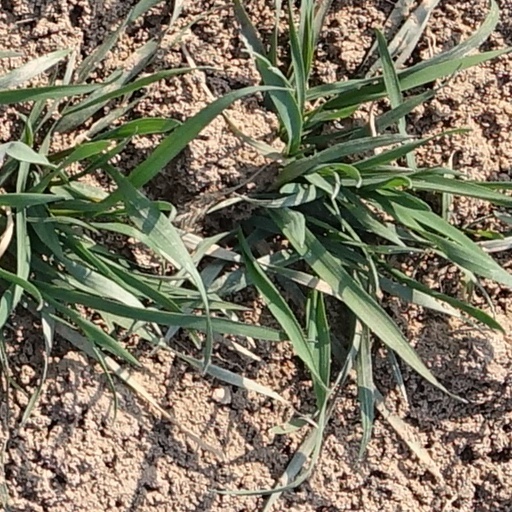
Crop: wheat